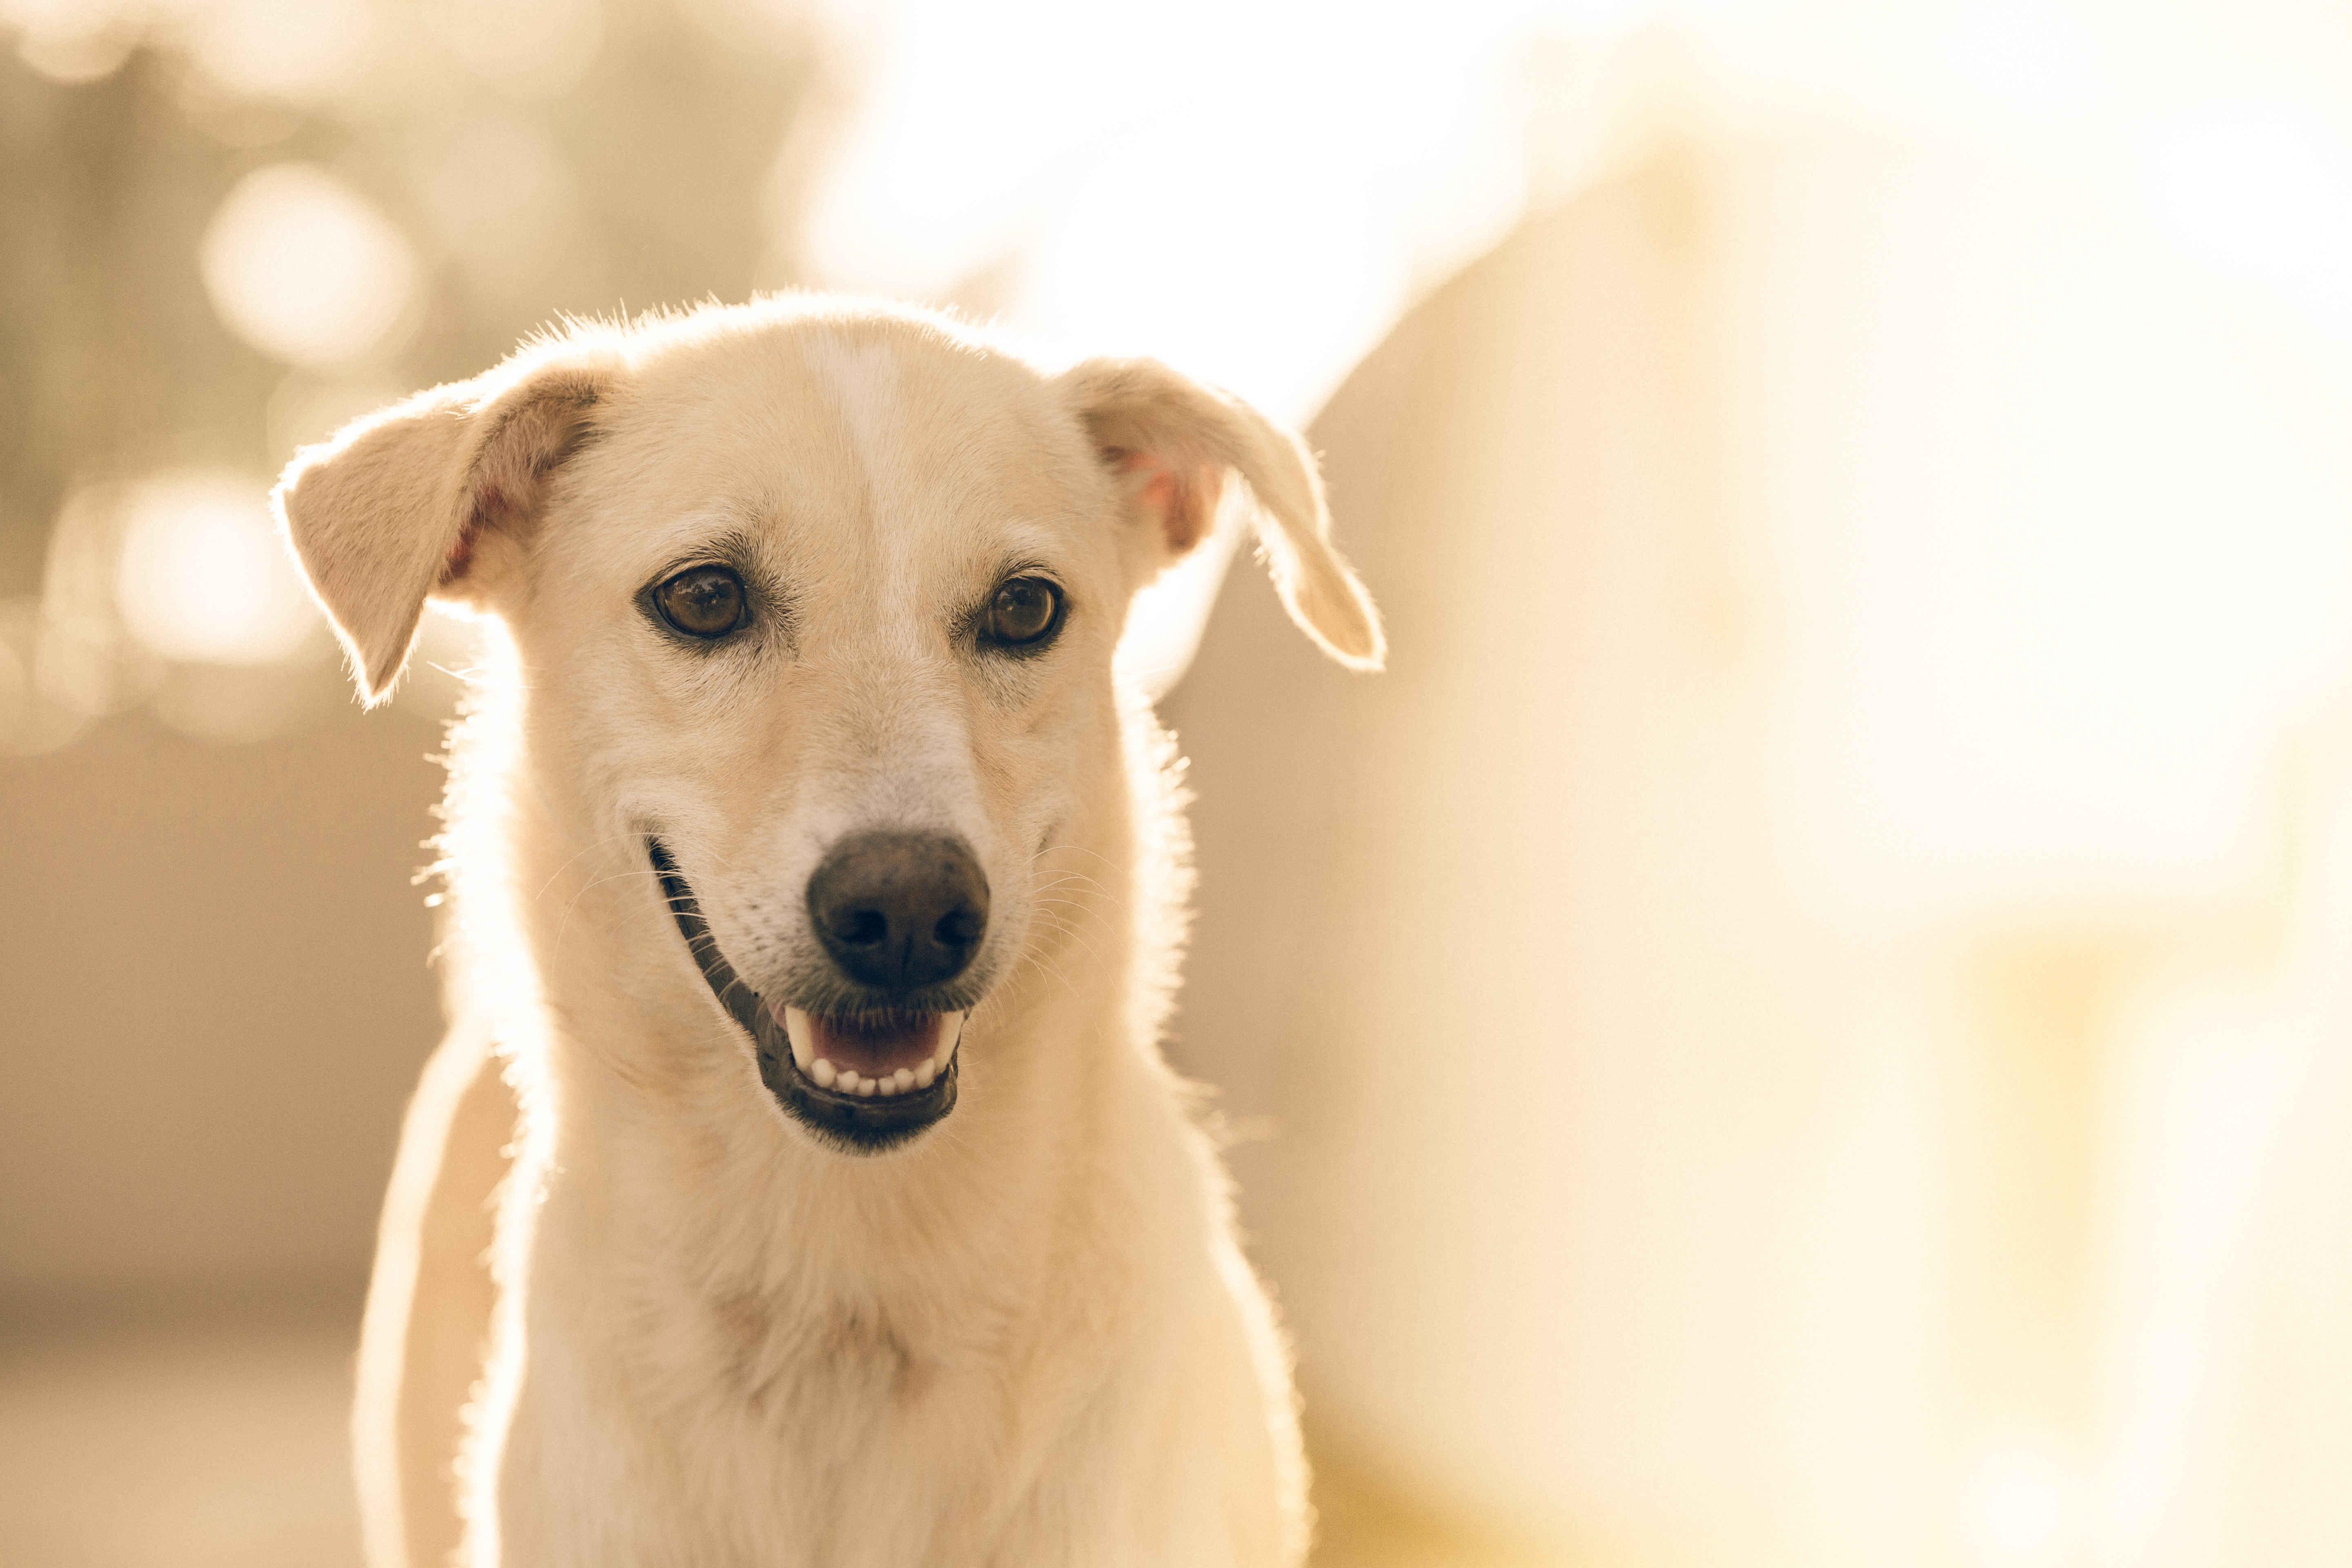
puppy, dog, animal, cute, canine, pet, mammal, vertebrate, adorable, dog breed, dog like mammal